Conventional landing gear

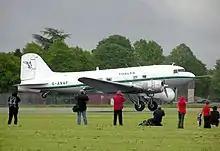
Douglas DC-3, a taildragger airliner

The tailwheel configuration offers several advantages over the tricycle landing gear arrangement, which make tailwheel aircraft less expensive to manufacture and maintain.